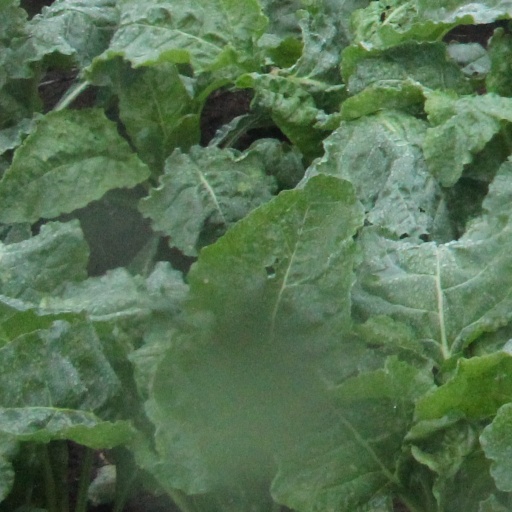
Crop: sugar beet